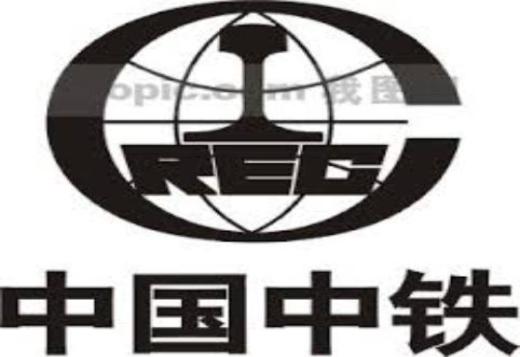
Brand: china railway group limited
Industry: Others